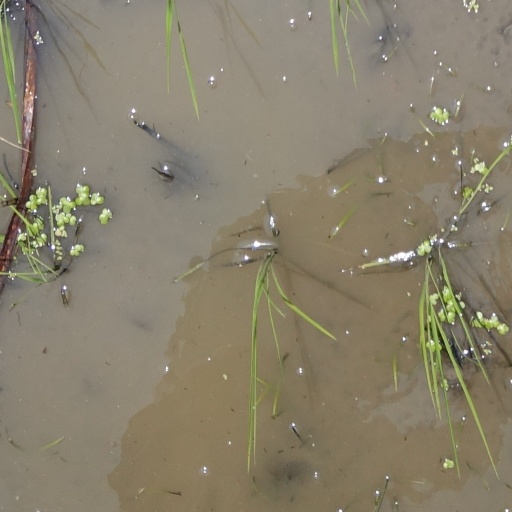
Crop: rice